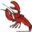
Label: lobster